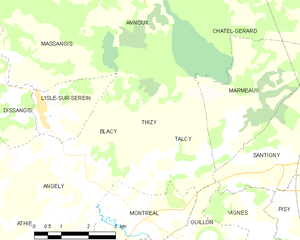
Carte des communes françaises Thizy